Syvalion

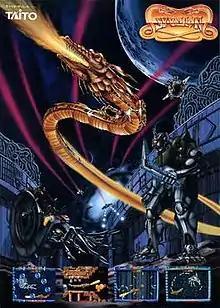
The Japanese arcade flyer for "Syvalion"

is an arcade shooter video game released by Taito in 1988 and designed by Fukio Mitsuji, creator of "Bubble Bobble". The player controls a golden metal dragon which flies around, breathing fire at its enemies while collecting power-ups to recharge its fire. The enemies are robots and tanks. At the end of each level, the player fights a boss.